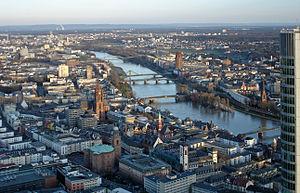
Le Main est un cours d'eau allemand, qui arrose notamment Francfort et conflue avec le Rhin sur sa rive droite, à Wiesbaden.